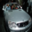
Label: automobile